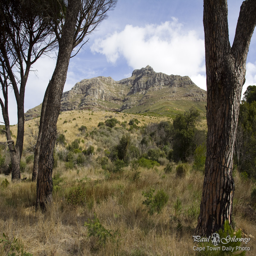
an unusual view of mountain